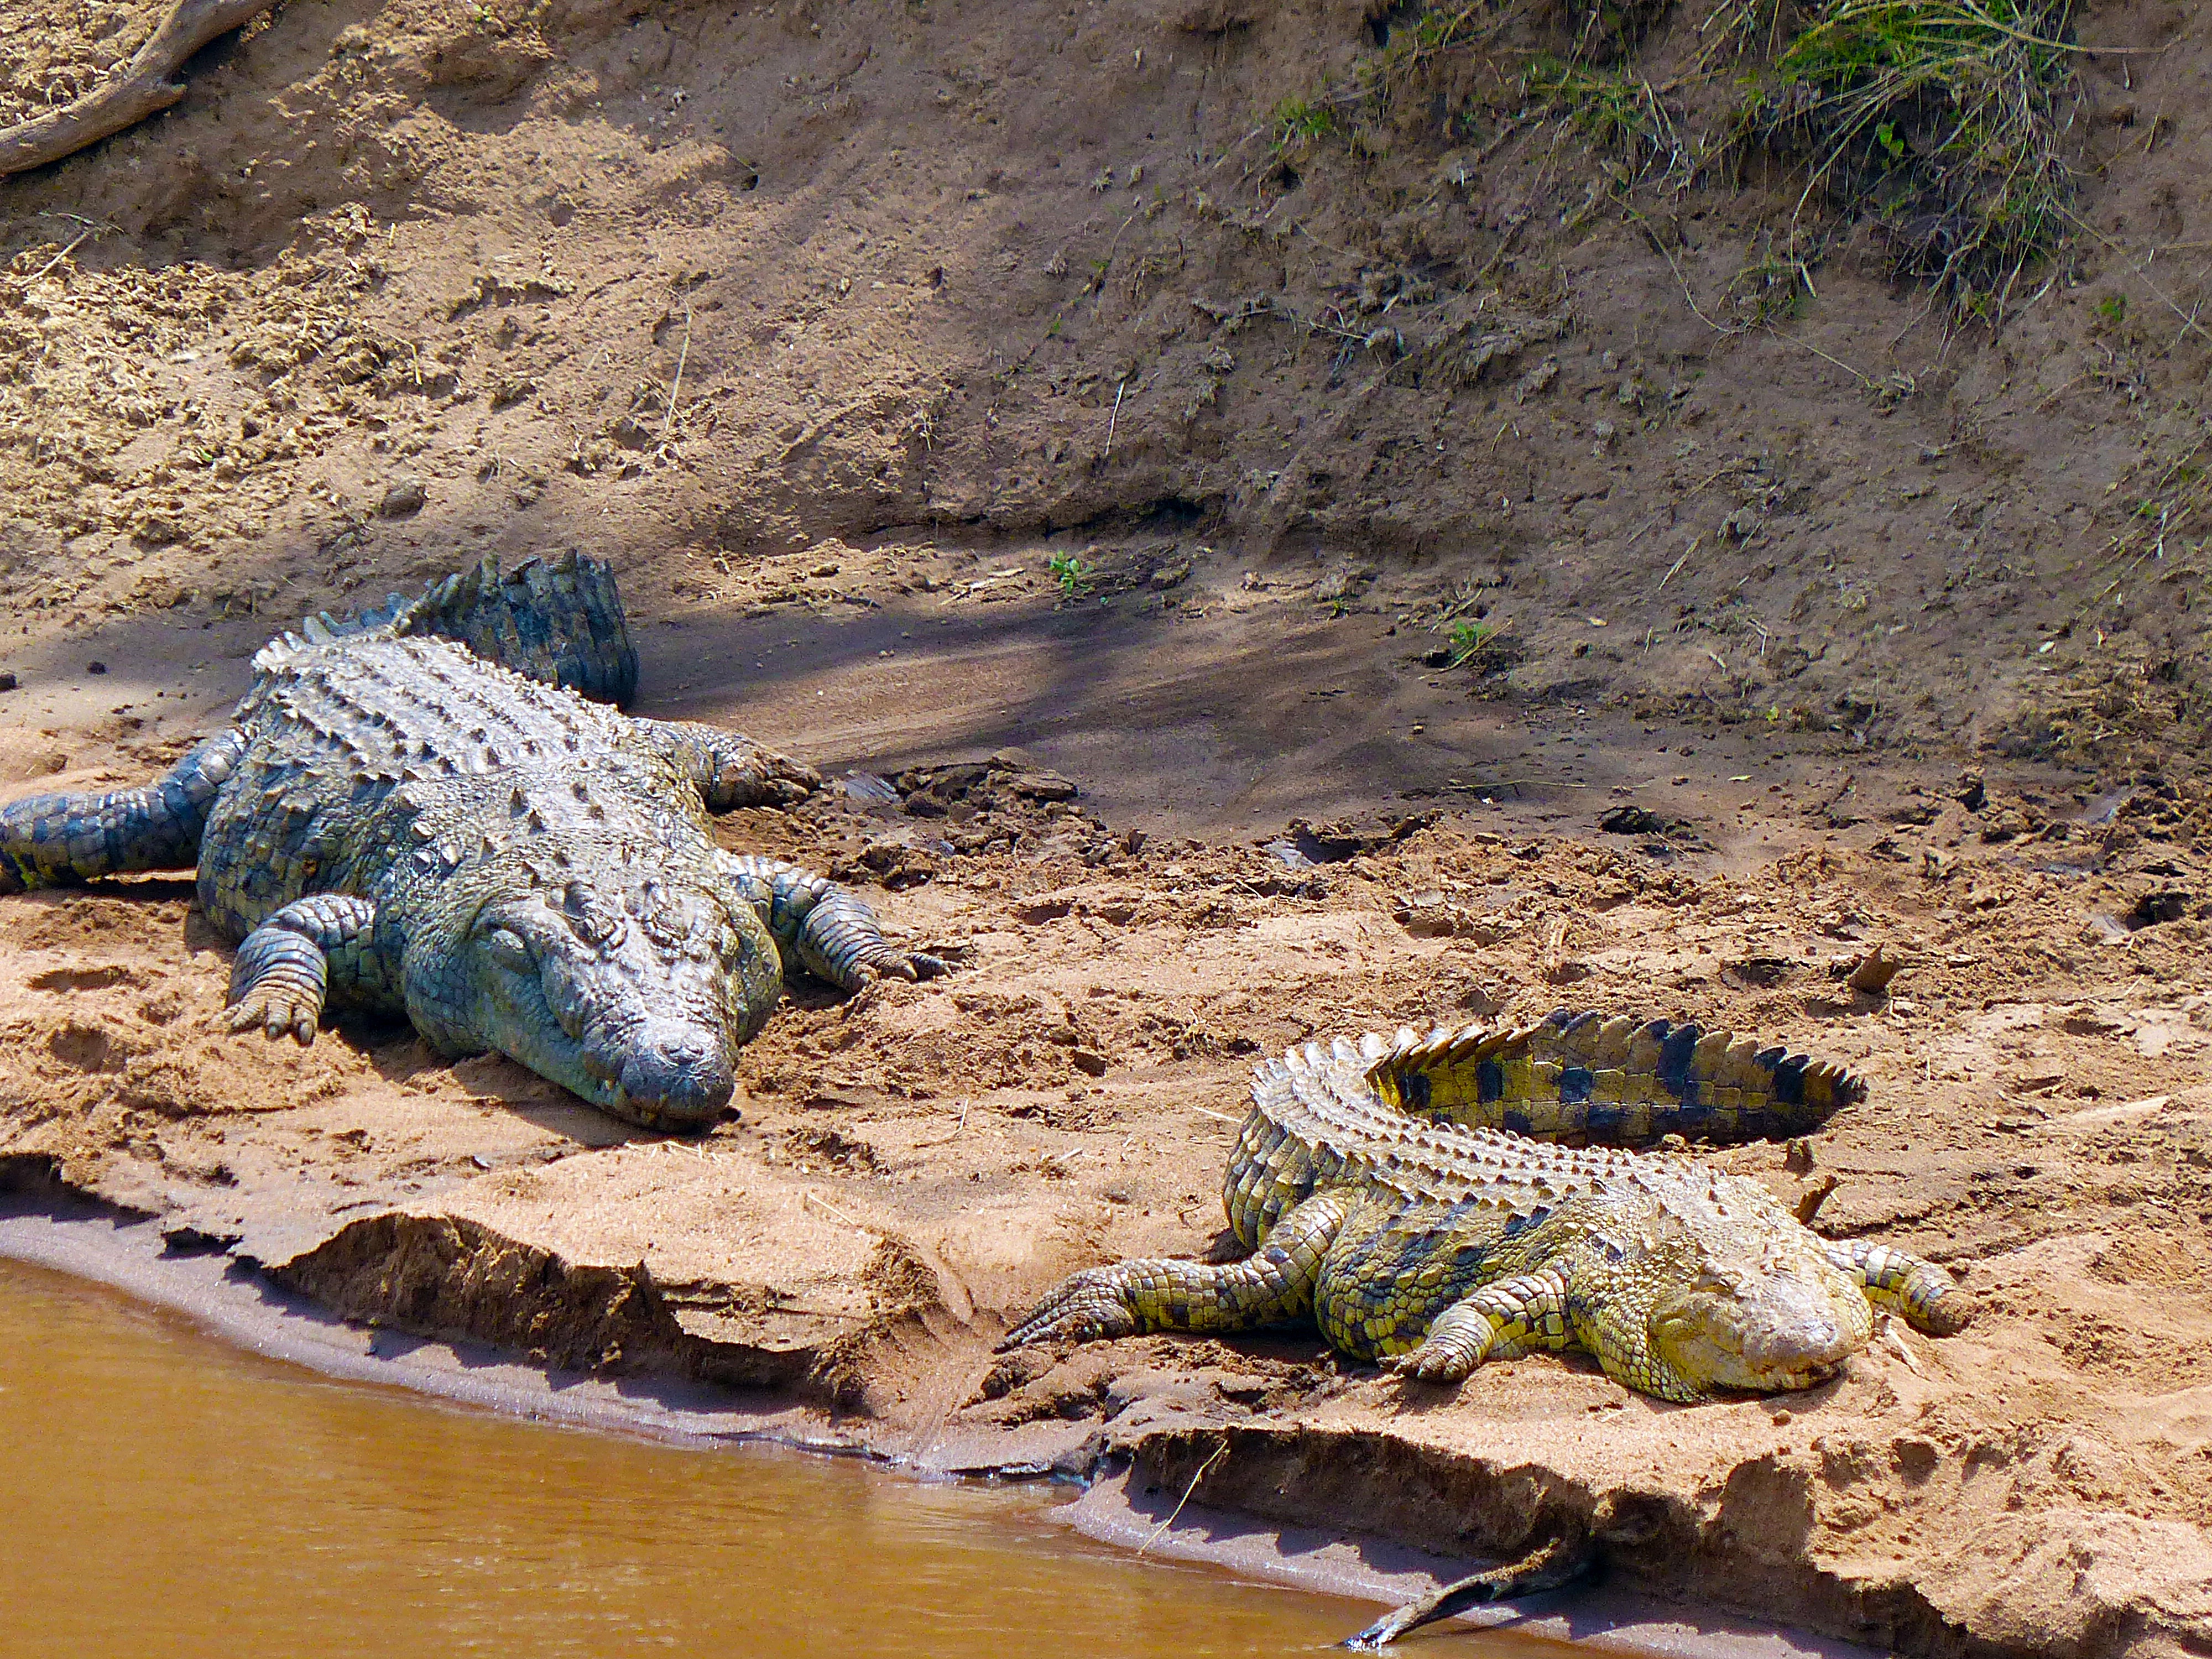
nature, wildlife, africa, reptile, fauna, crocodile, alligator, vertebrate, teeth, reptiles, safari, crocodiles, kenya, crocodilia, nile crocodile